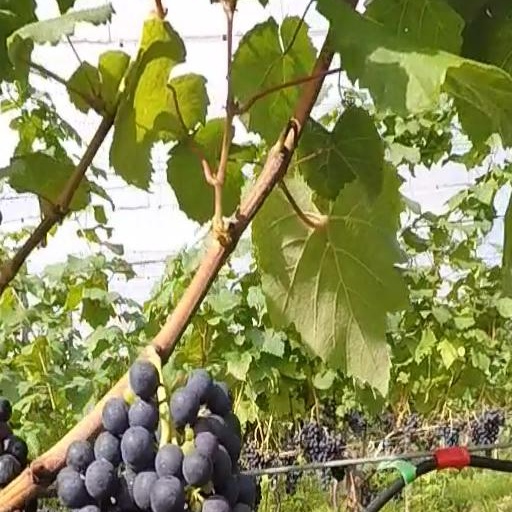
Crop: grape